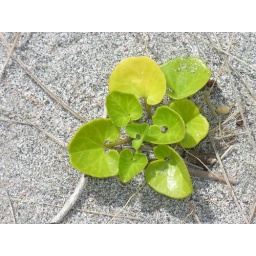
a plant growing out from a beach in North Island